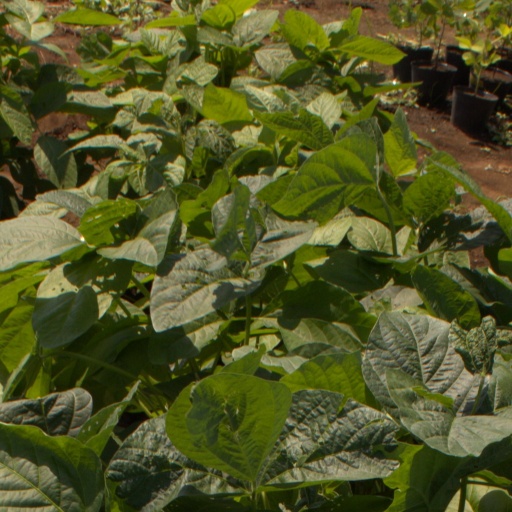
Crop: soybean